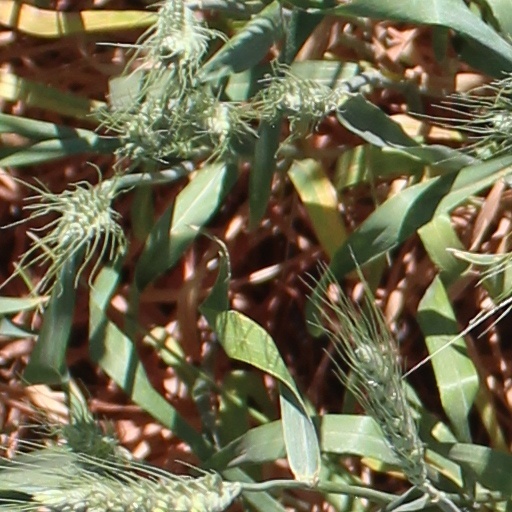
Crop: wheat